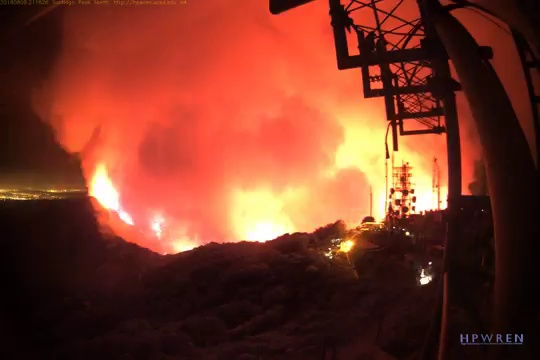
Fire: yes
Smoke: yes